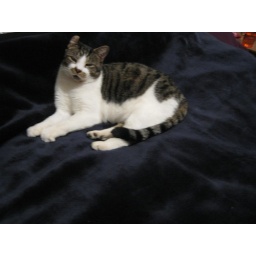
kitty in black